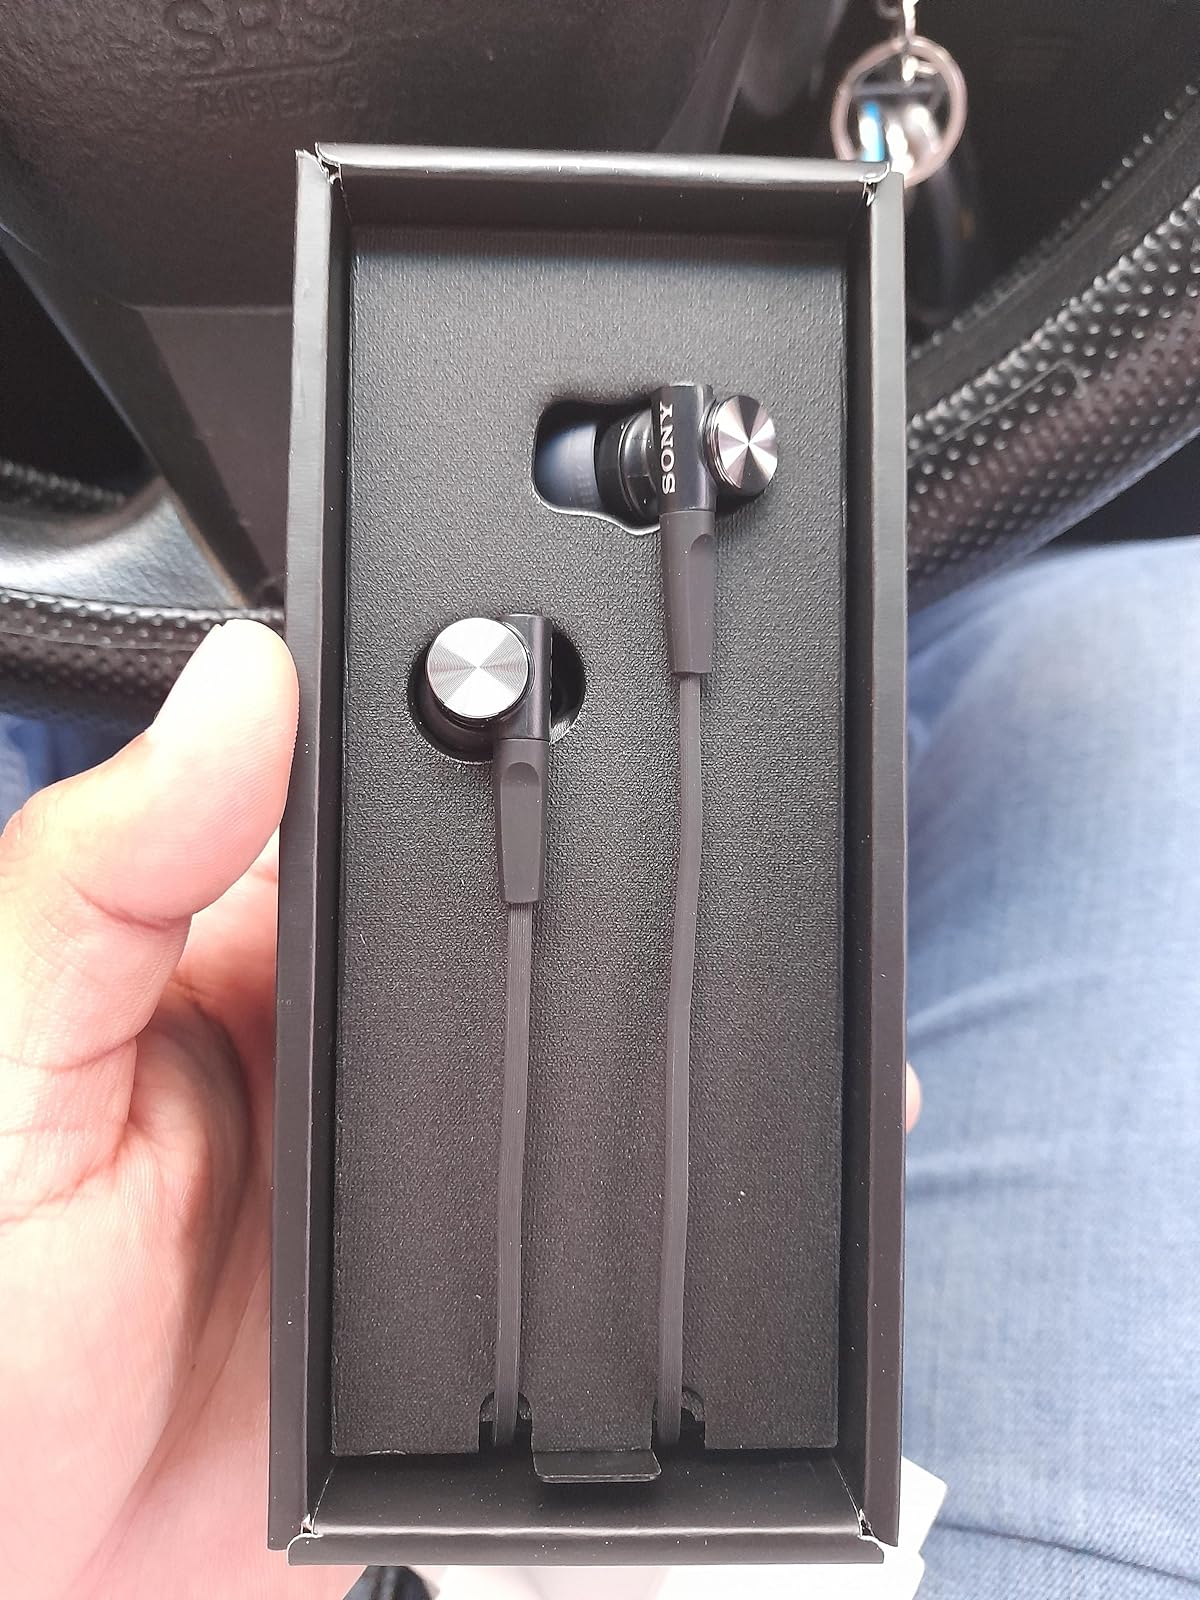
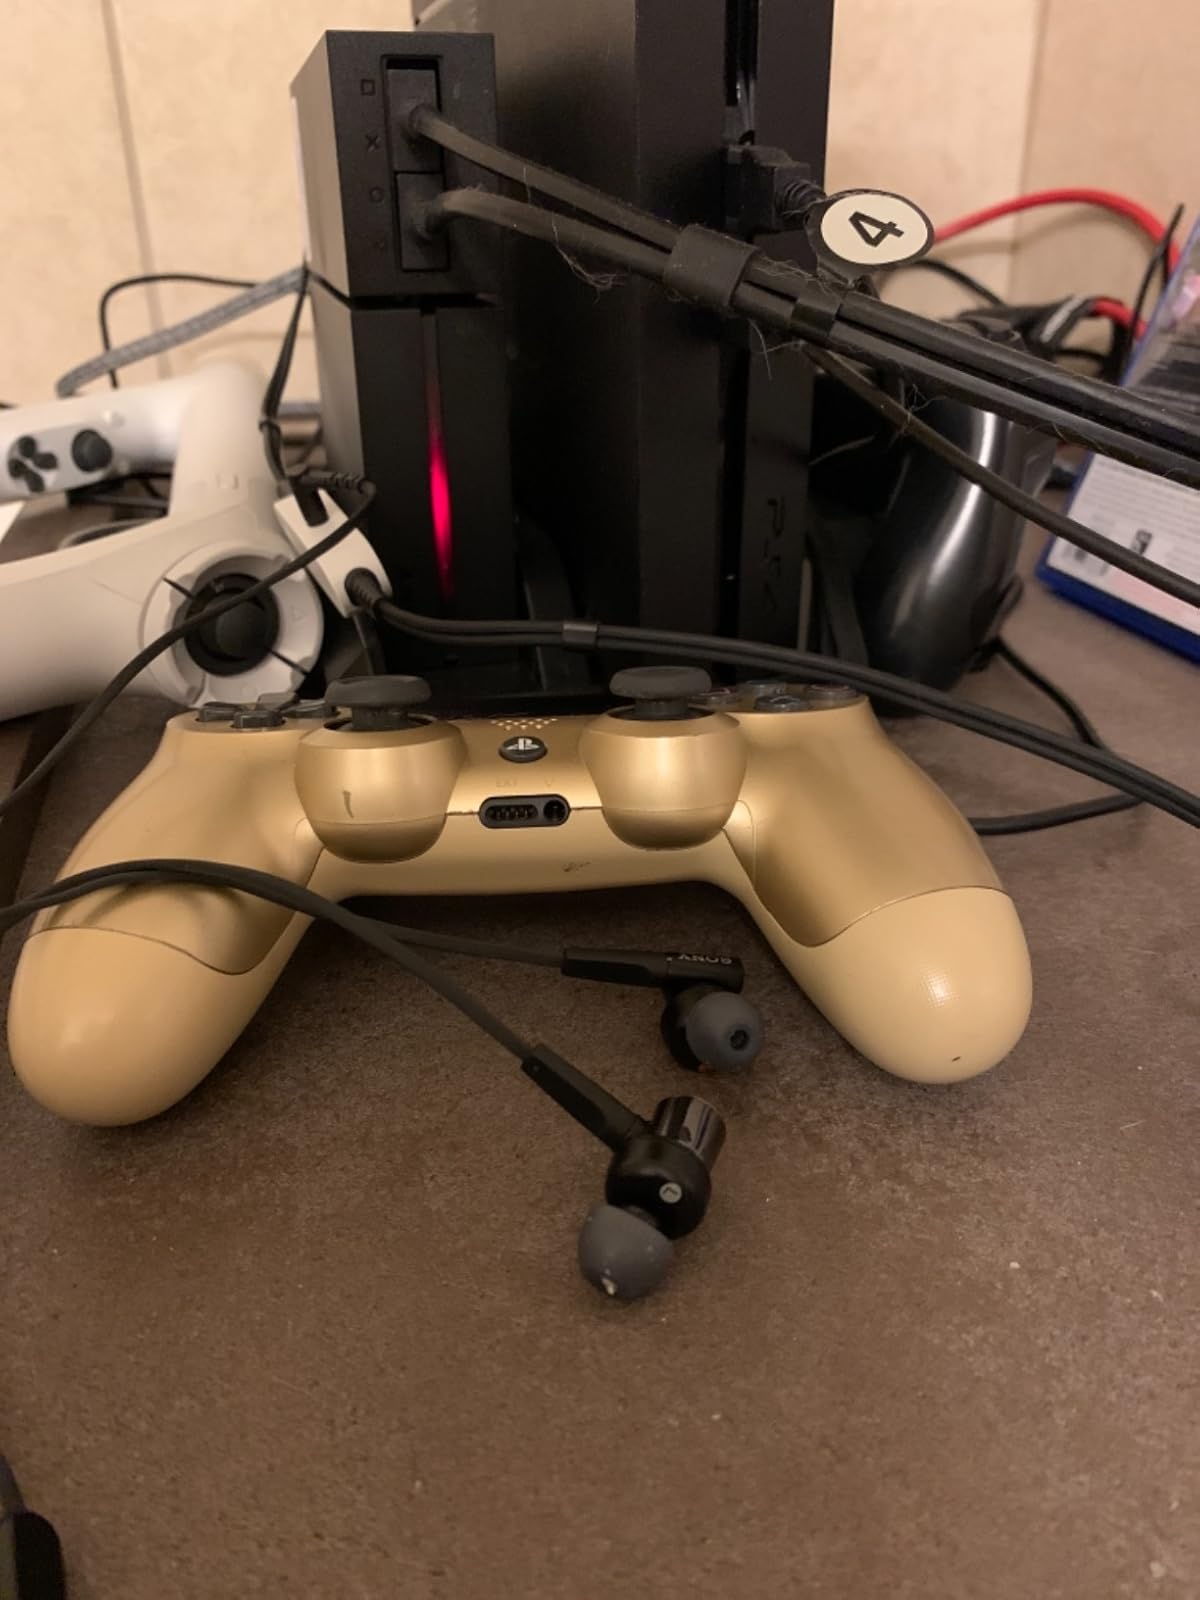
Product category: headphones
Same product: yes